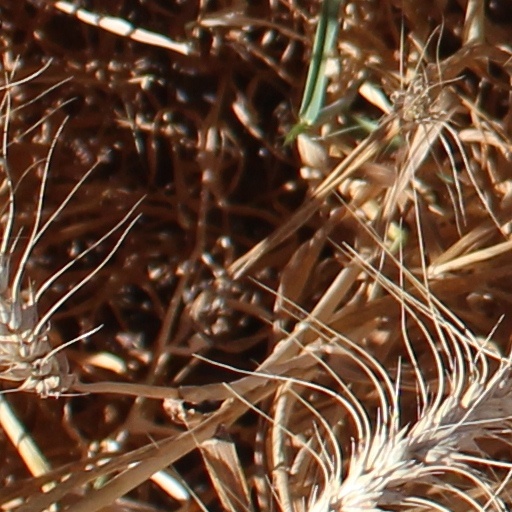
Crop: wheat